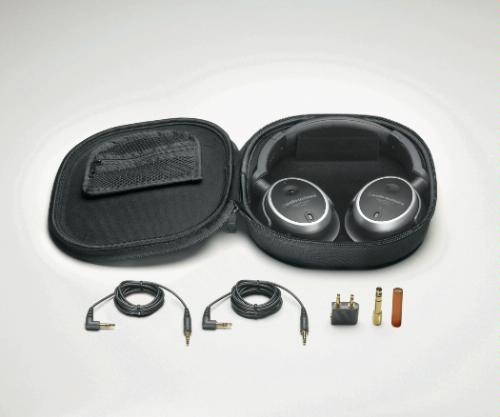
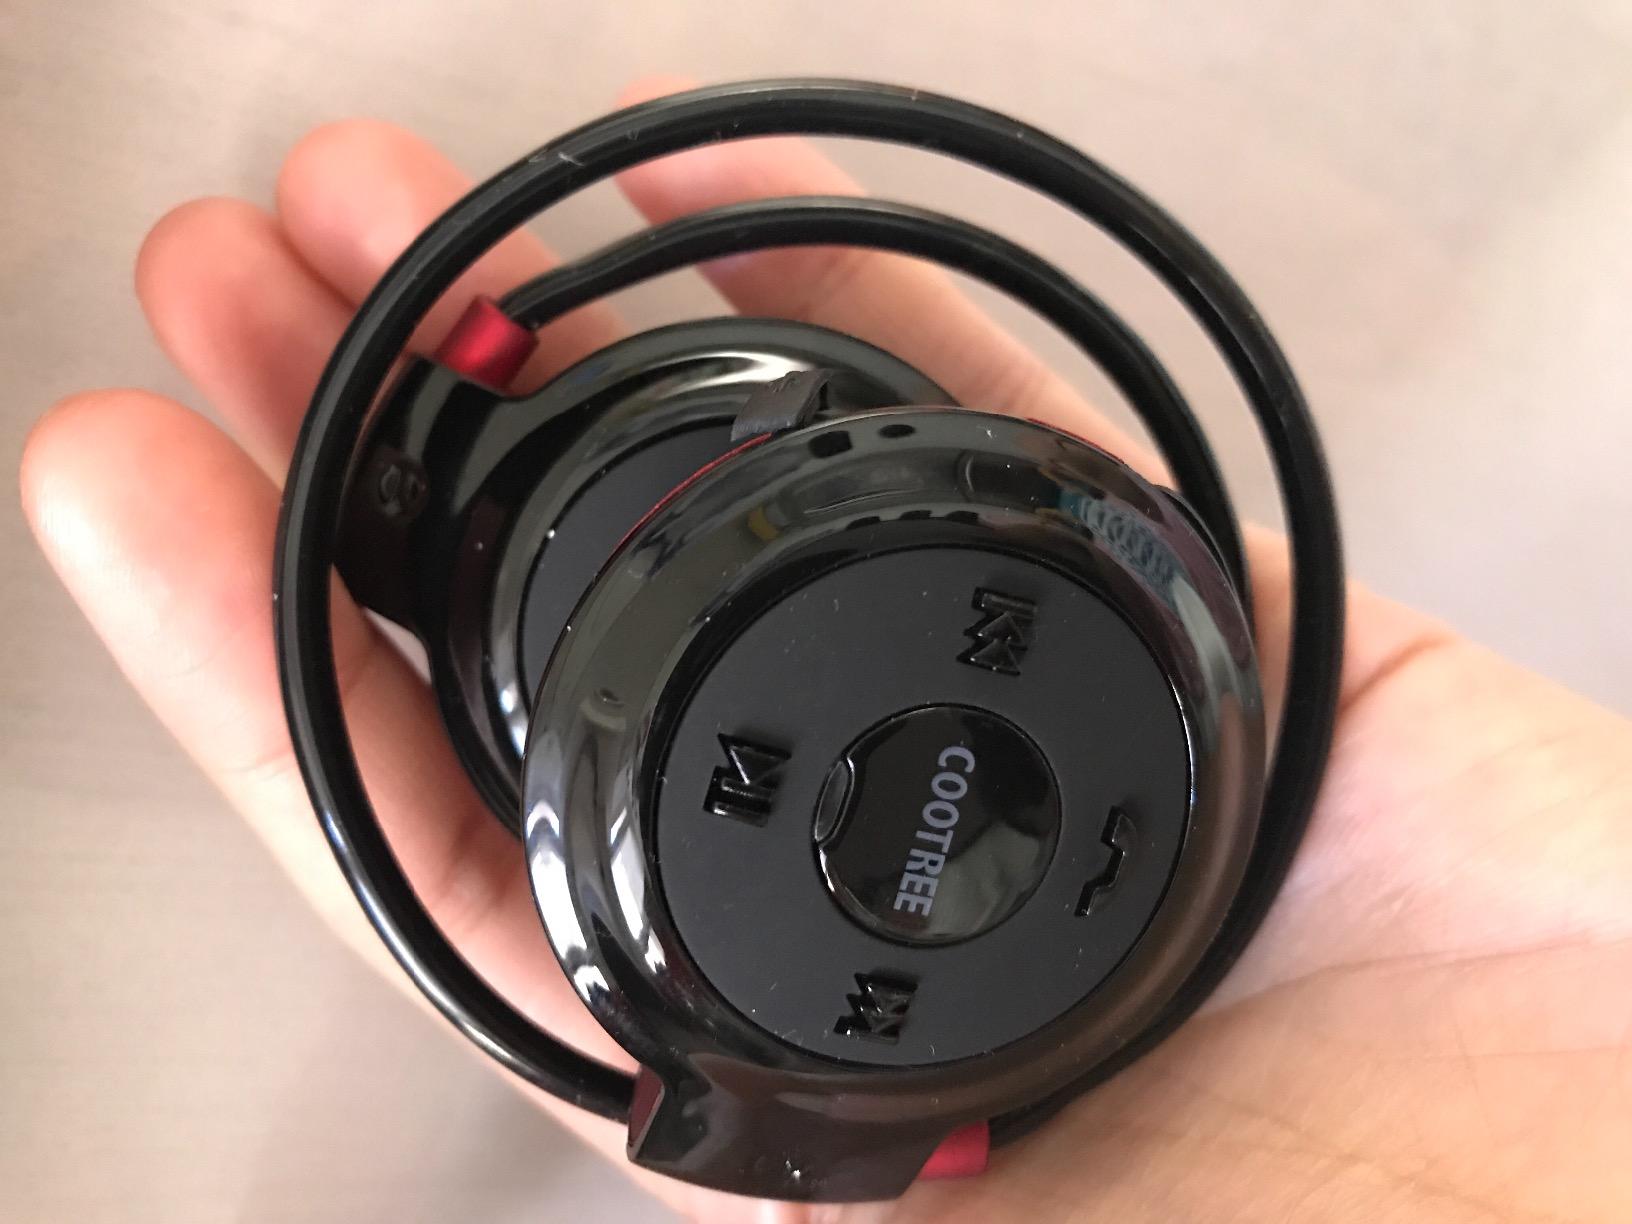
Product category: headphones
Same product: no